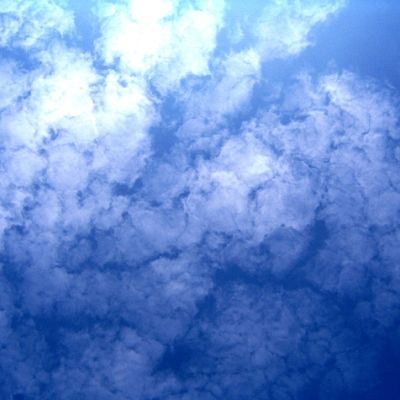
Cloud type: Altocumulus (Ac)